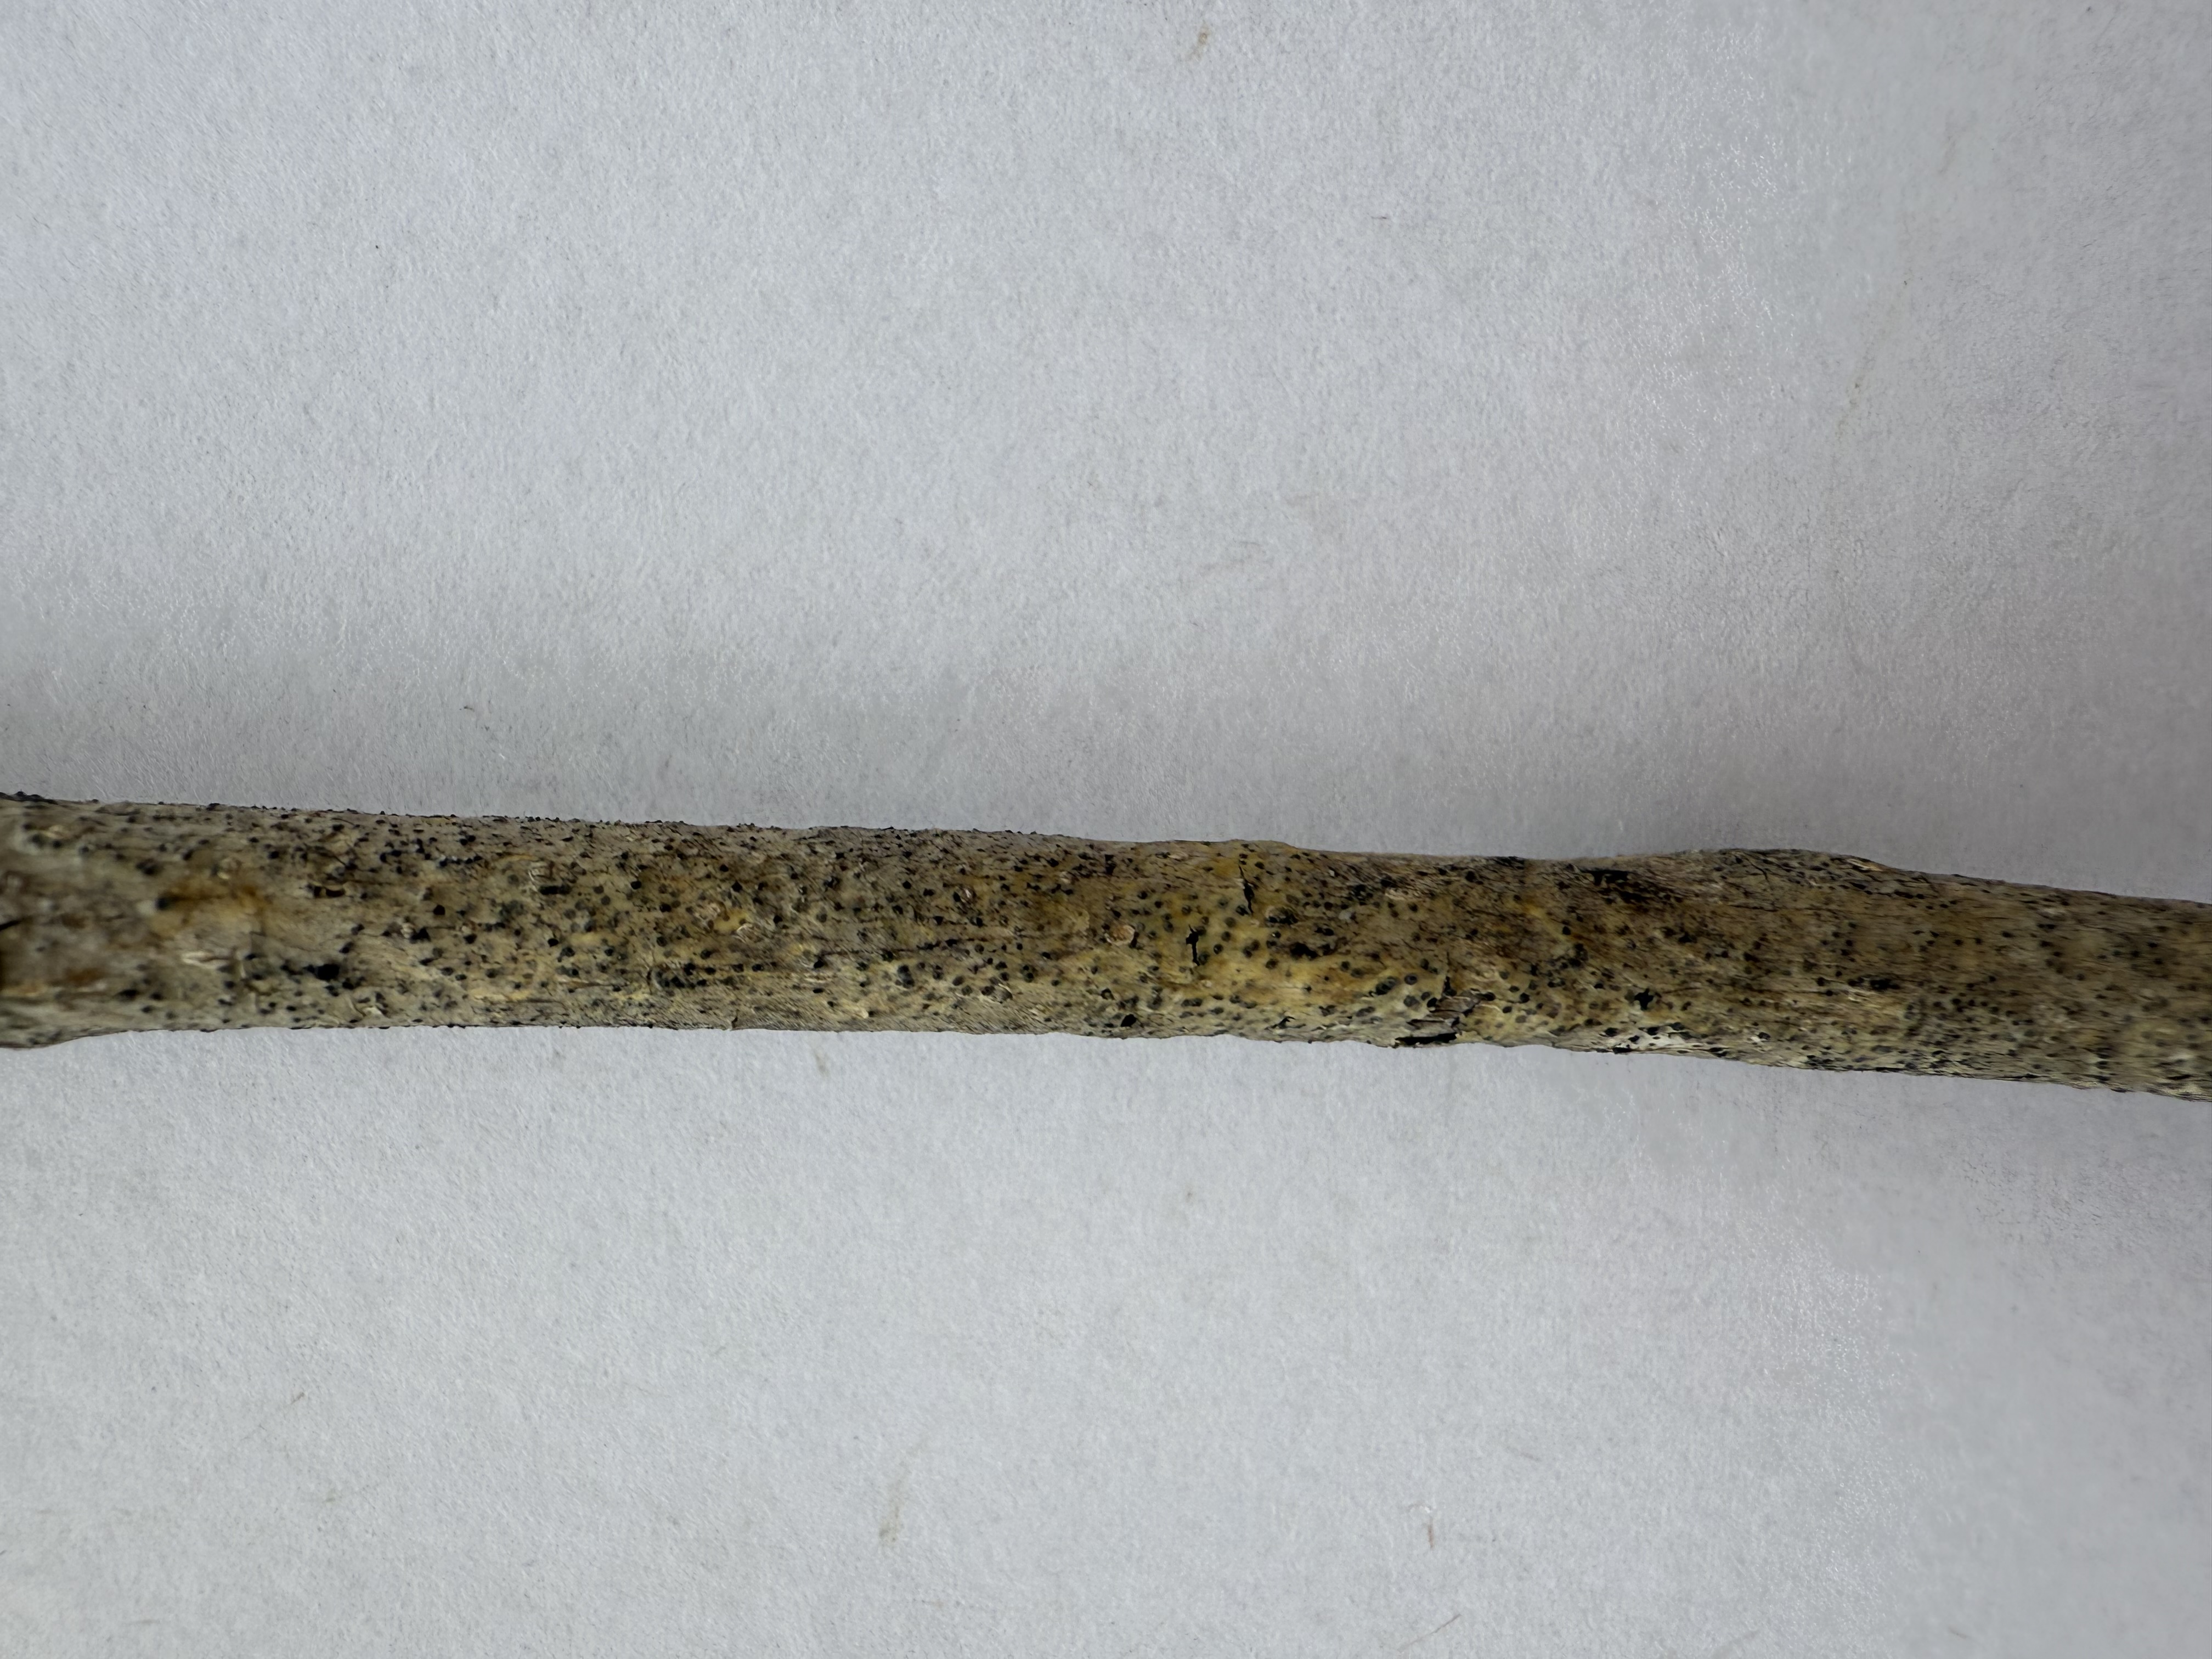
Variety: Black Mulberry